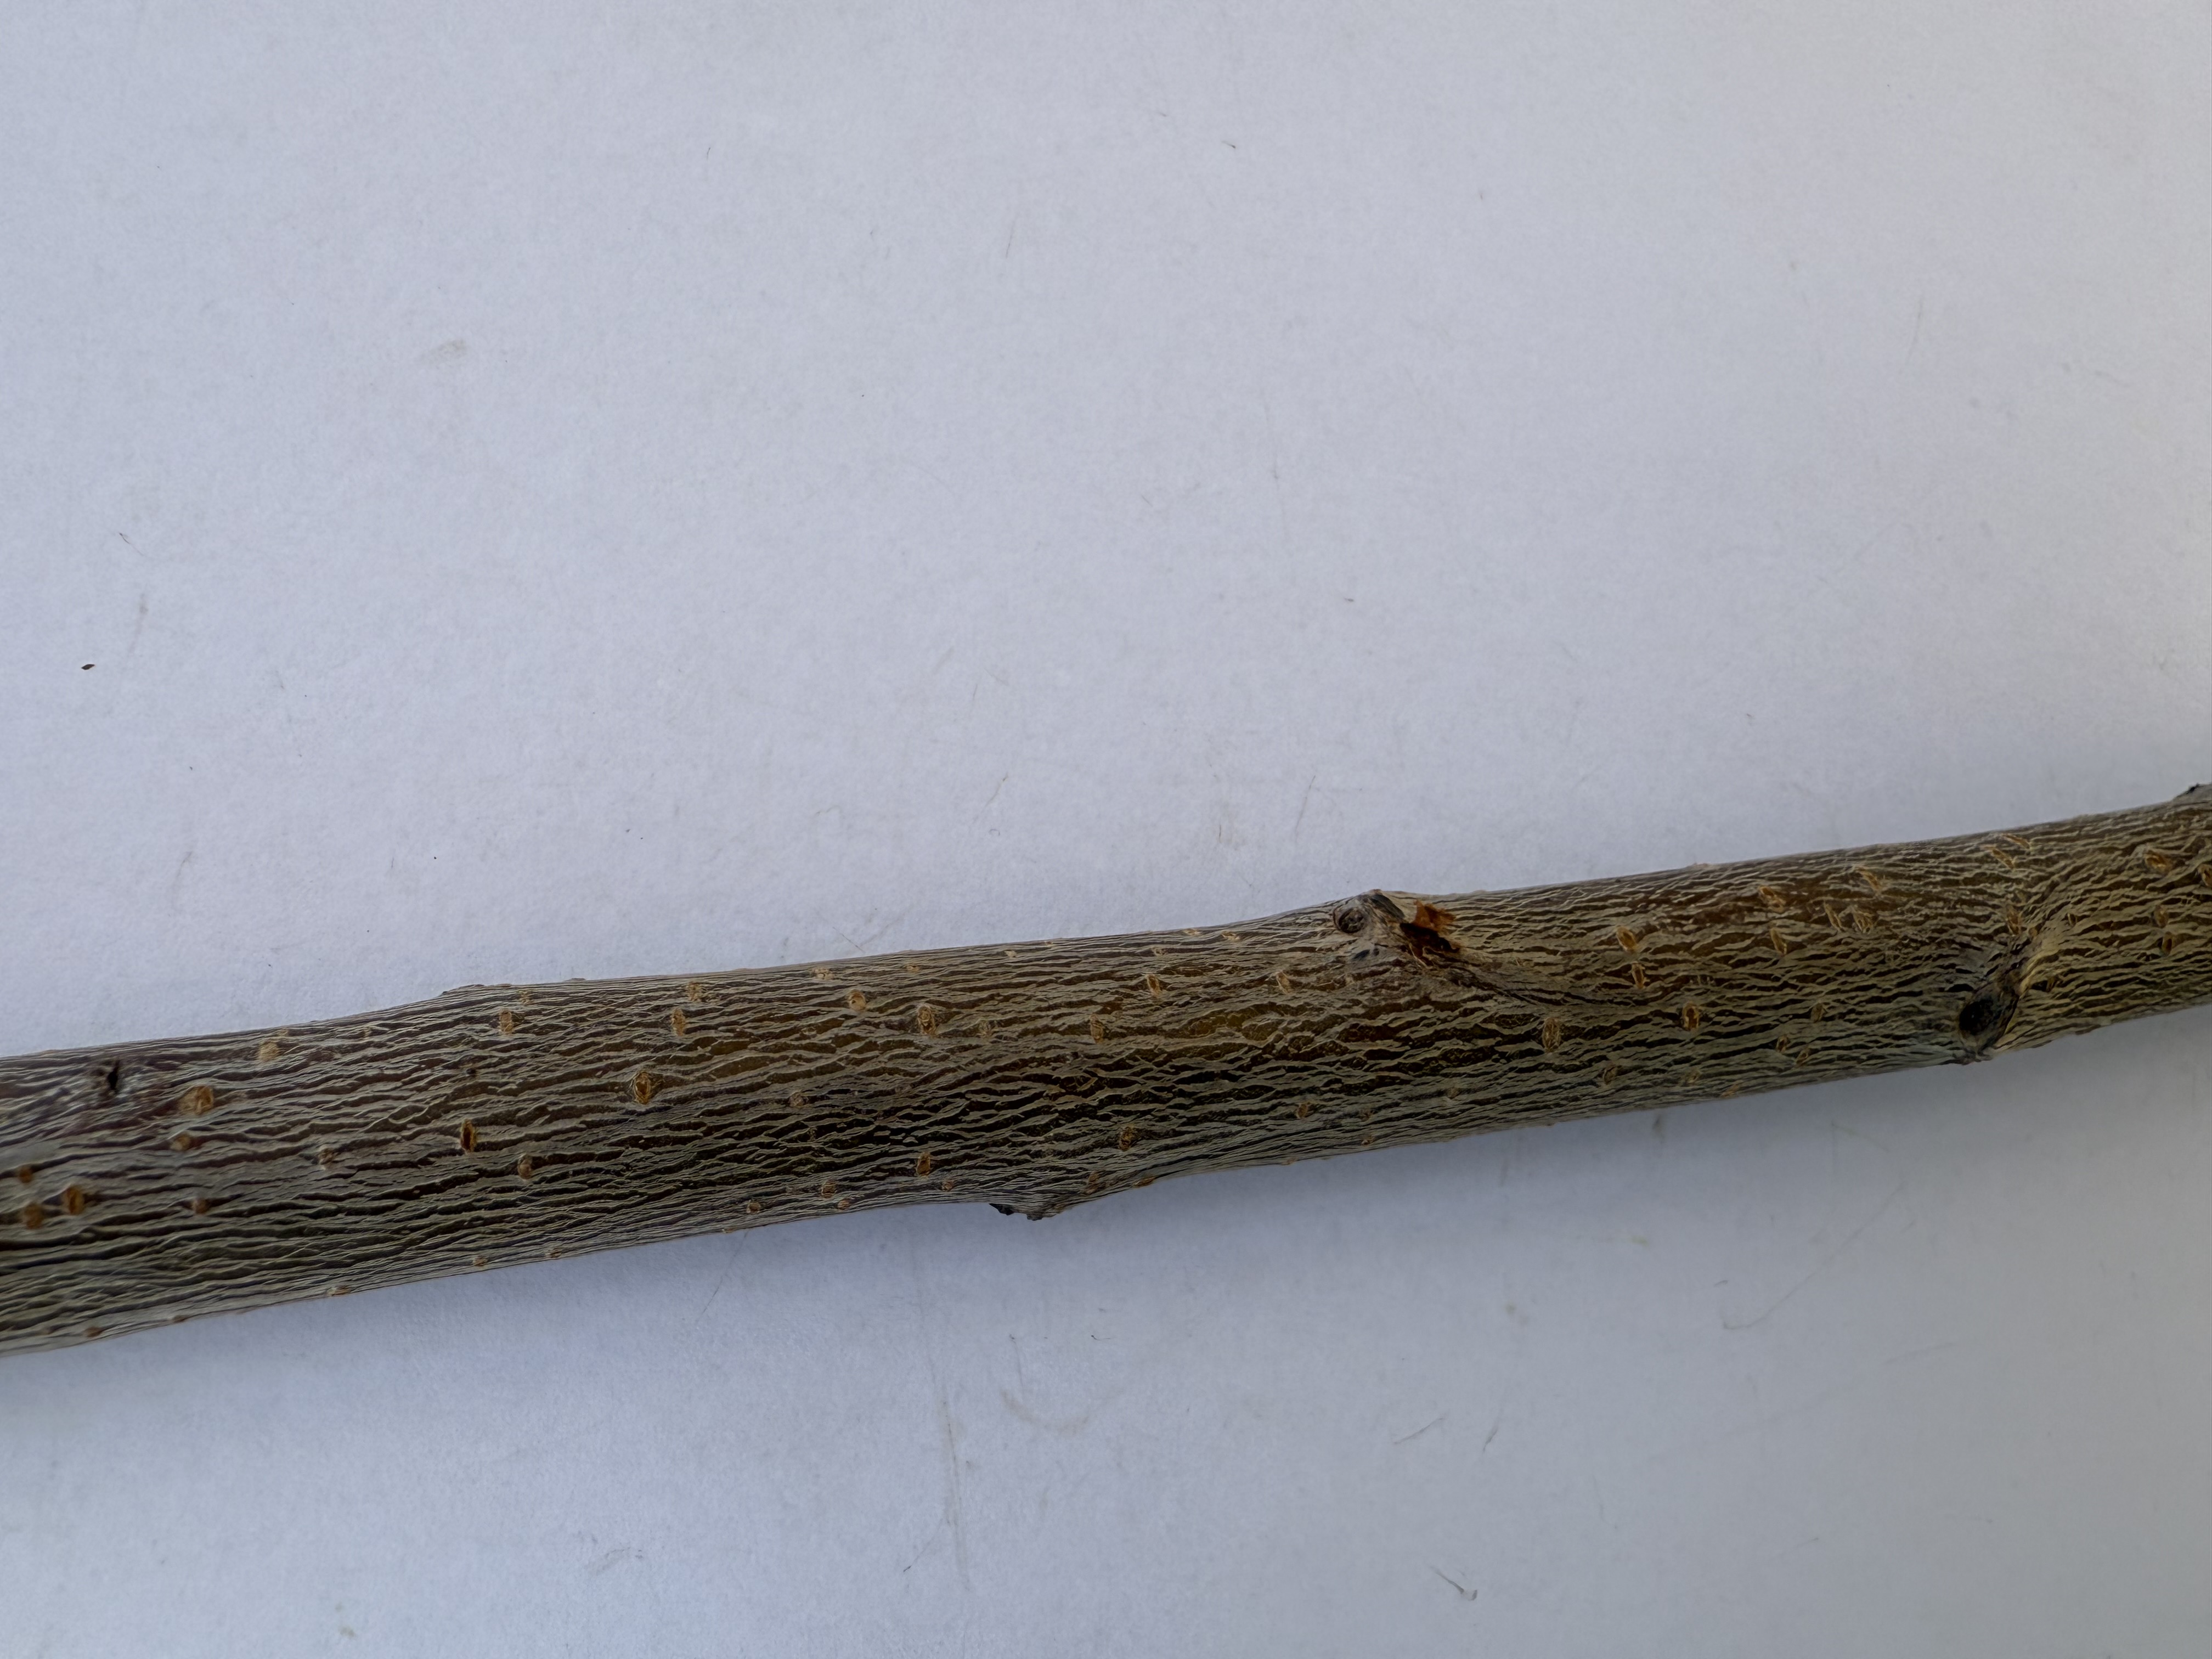
Variety: Napolyon Cherry